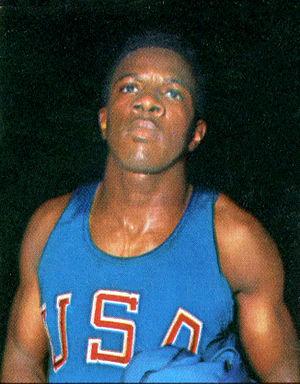
Earl R. McCullouch est un athlète américain spécialiste du 110 mètres haies, détenteur du record du monde de la discipline de 1967 à 1969. Il a également évolué au sein de la Ligue nationale de football américain sous les couleurs des Lions de Détroit et des Saints de la Nouvelle-Orléans.